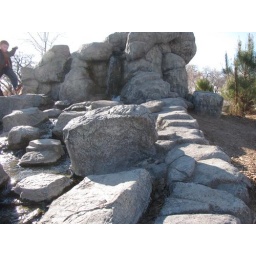
The rock fountain by the Children's Fishing Pond is a boy magnet.